Harold LeVander

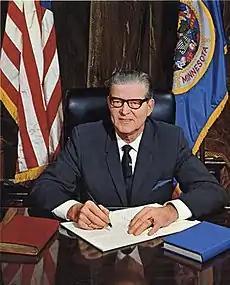

Karl Harold Phillip LeVander (October 10, 1910March 30, 1992) was an American attorney and politician. A Republican, he served as the 32nd governor of Minnesota from January 2, 1967 to January 4, 1971, after defeating incumbent governor Karl Rolvaag in the 1966 election.